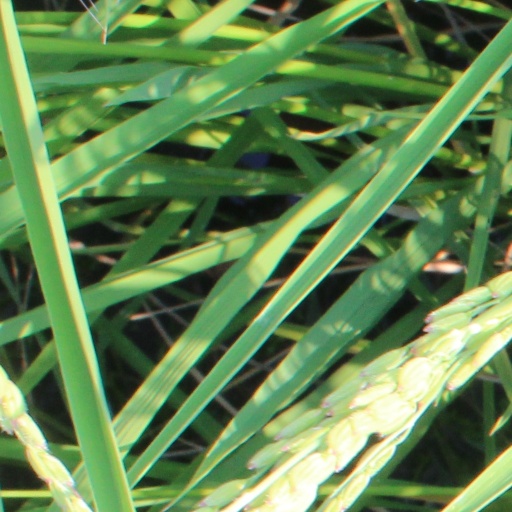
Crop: rice